Septimius Severus

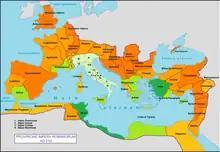
The Provinces of the Roman Empire in 210 AD

Upon his arrival at Rome in 193, Severus discharged the Praetorian Guard, which had murdered Pertinax and had then auctioned the Roman Empire to Didius Julianus. Its members were stripped of their ceremonial armour and forbidden to come within of the city on pain of death. Severus replaced the old guard with 10 new cohorts recruited from veterans of his Danubian legions.